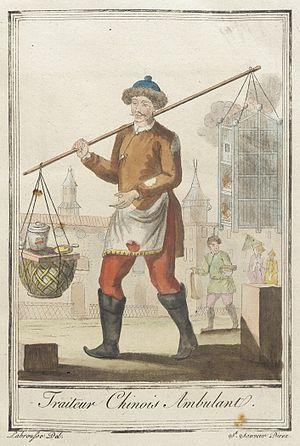
Un traiteur est un restaurateur et plus généralement un professionnel des métiers de bouche qui vend des plats qu'il a préparés, en assurant éventuellement la livraison.